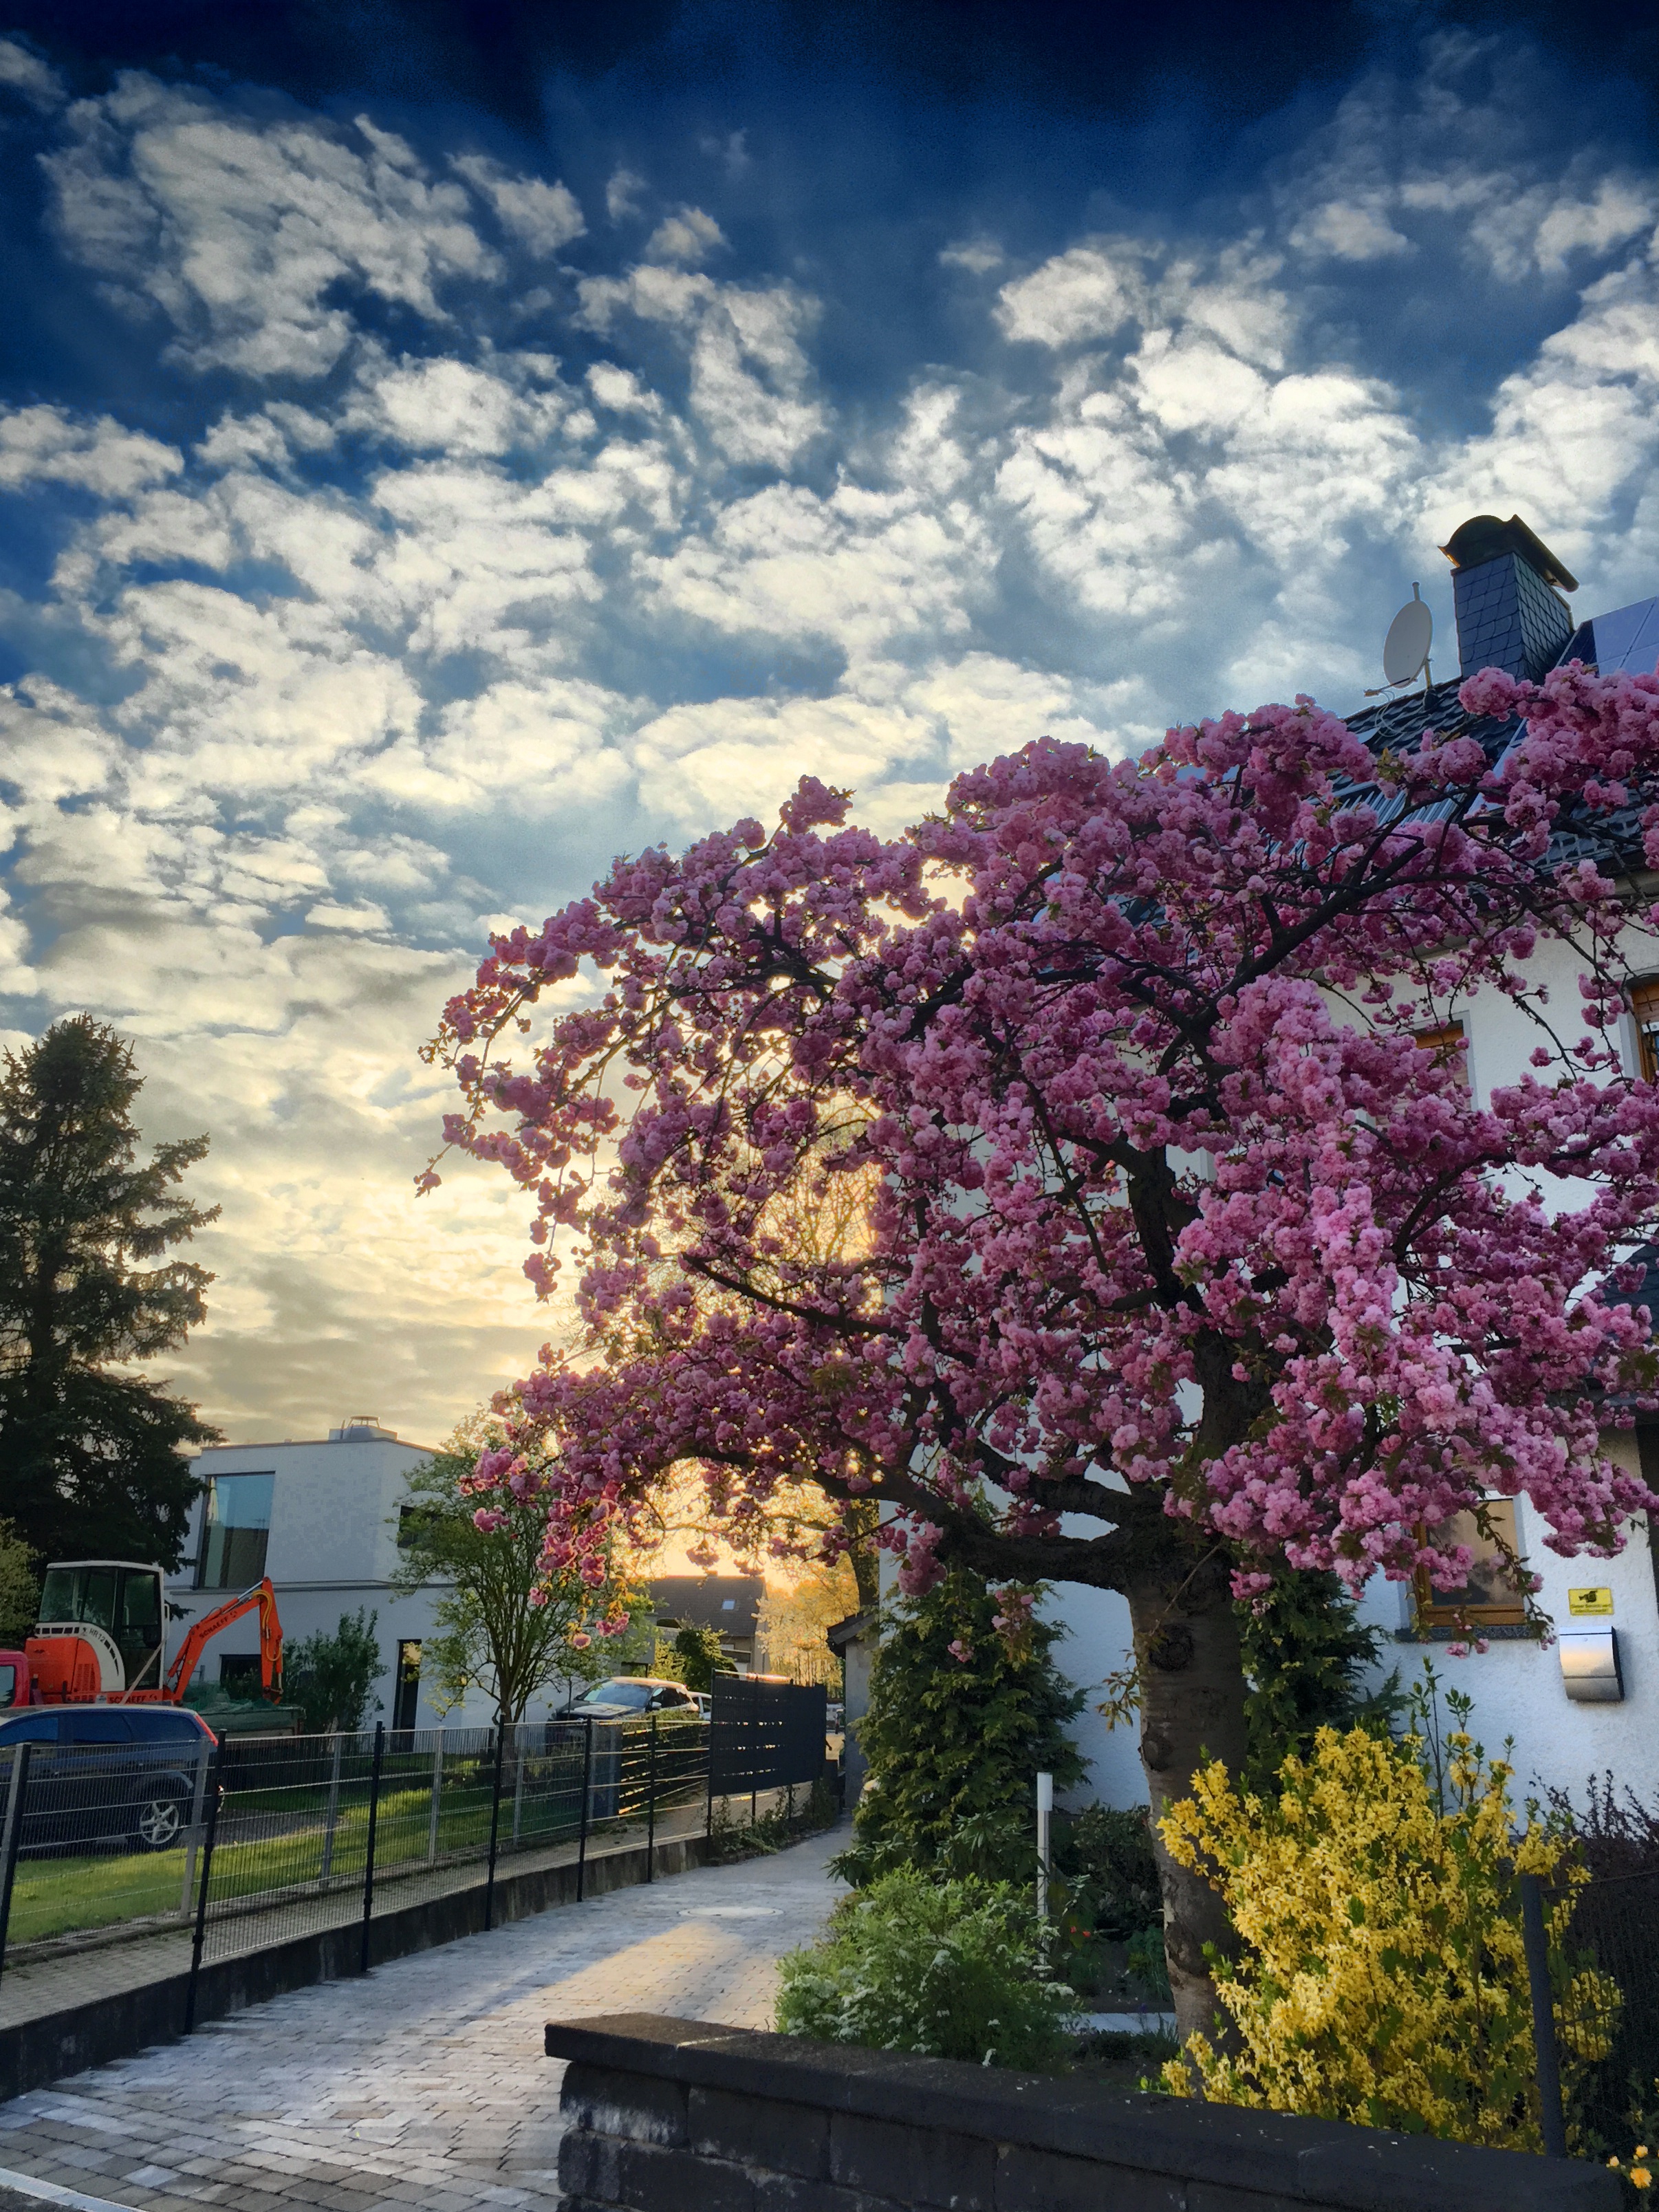
tree, blossom, plant, sky, sunset, sunlight, morning, flower, evening, autumn, season, woody plant